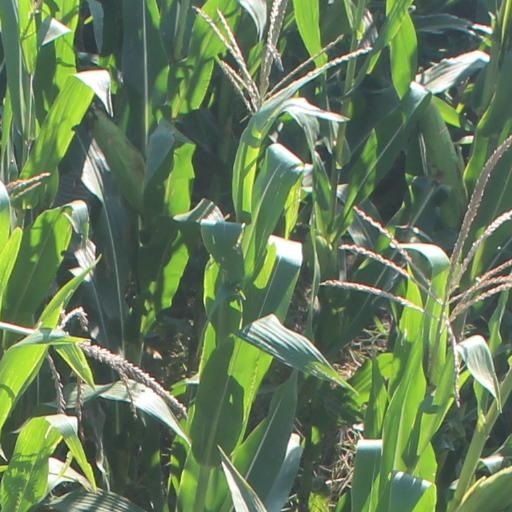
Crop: maize; corn